Question: Please indicate a possible affordance area of the bottle that can be used for holding
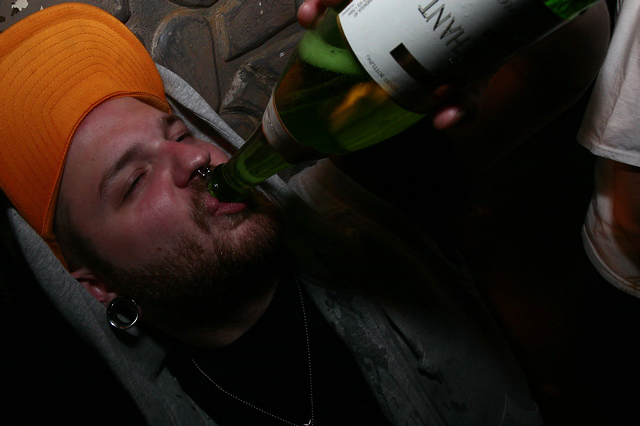
Answer: [182.69, 3.103, 607.452, 232.627]